Henry Young (major)

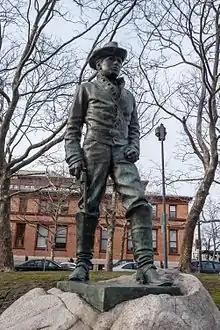
Young statue in Burnside Park, Providence, Rhode Island

A statue named "The Scout" was erected in his honor at Burnside Park in downtown Providence, Rhode Island. This statue is probably a figurative representation of Young rather than literal one as the statue figure wears the uniform and accouterments of a Cavalry soldier whereas Young was an officer in the Infantry.